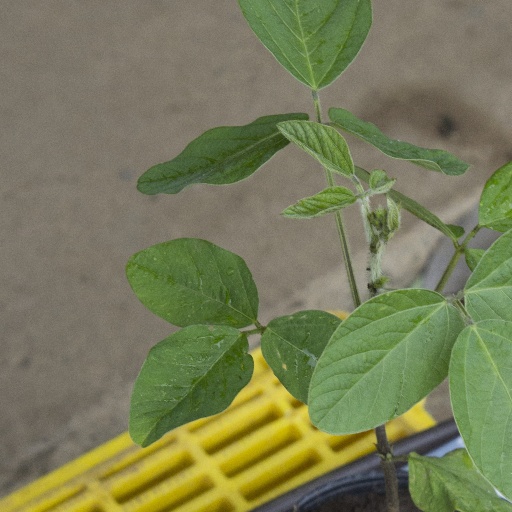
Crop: soybean